Freedia Got a Gun

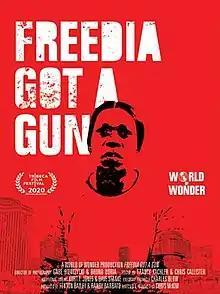
Film poster

Freedia Got a Gun is a World of Wonder documentary film starring Big Freedia and directed by Chris McKim. Fenton Bailey, Randy Barbato and McKim served as producers. The 85-minute film focuses on gun violence and follows Freedia as he revisits his New Orleans hometown.